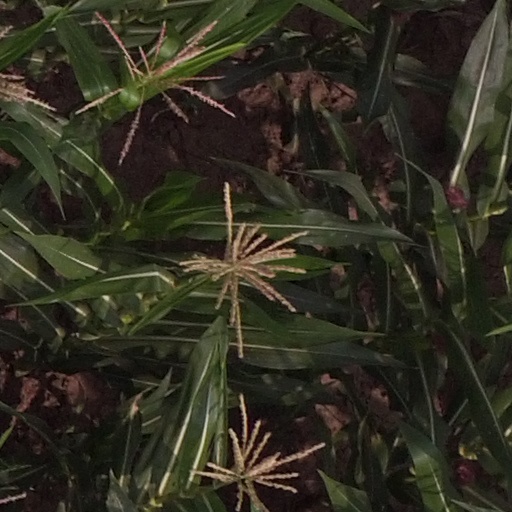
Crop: maize; corn